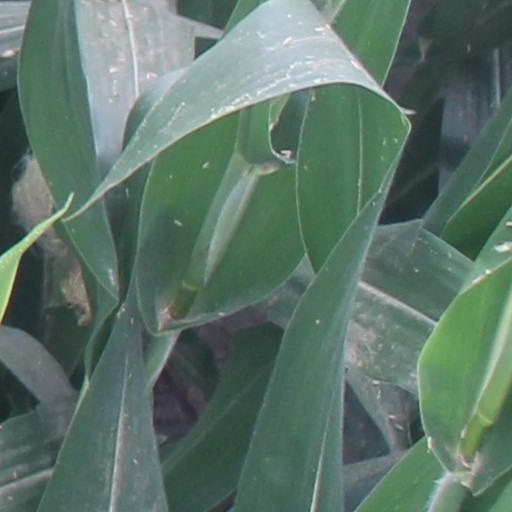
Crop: maize; corn